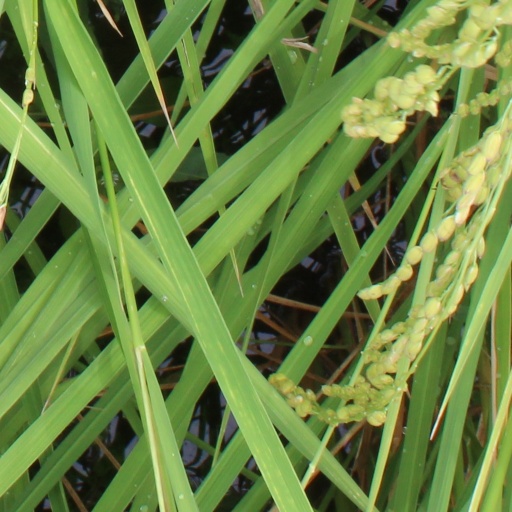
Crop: rice